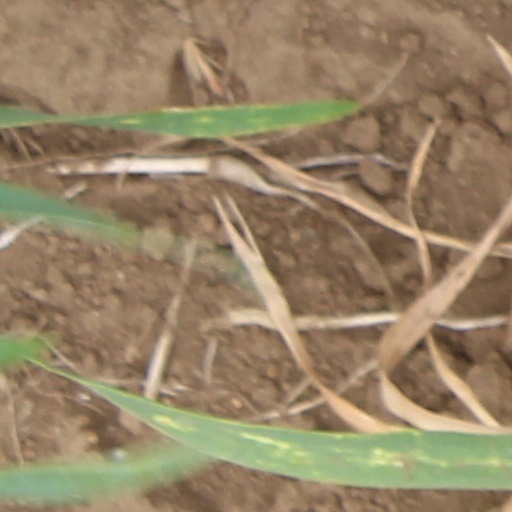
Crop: wheat